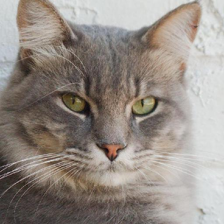
Label: animals